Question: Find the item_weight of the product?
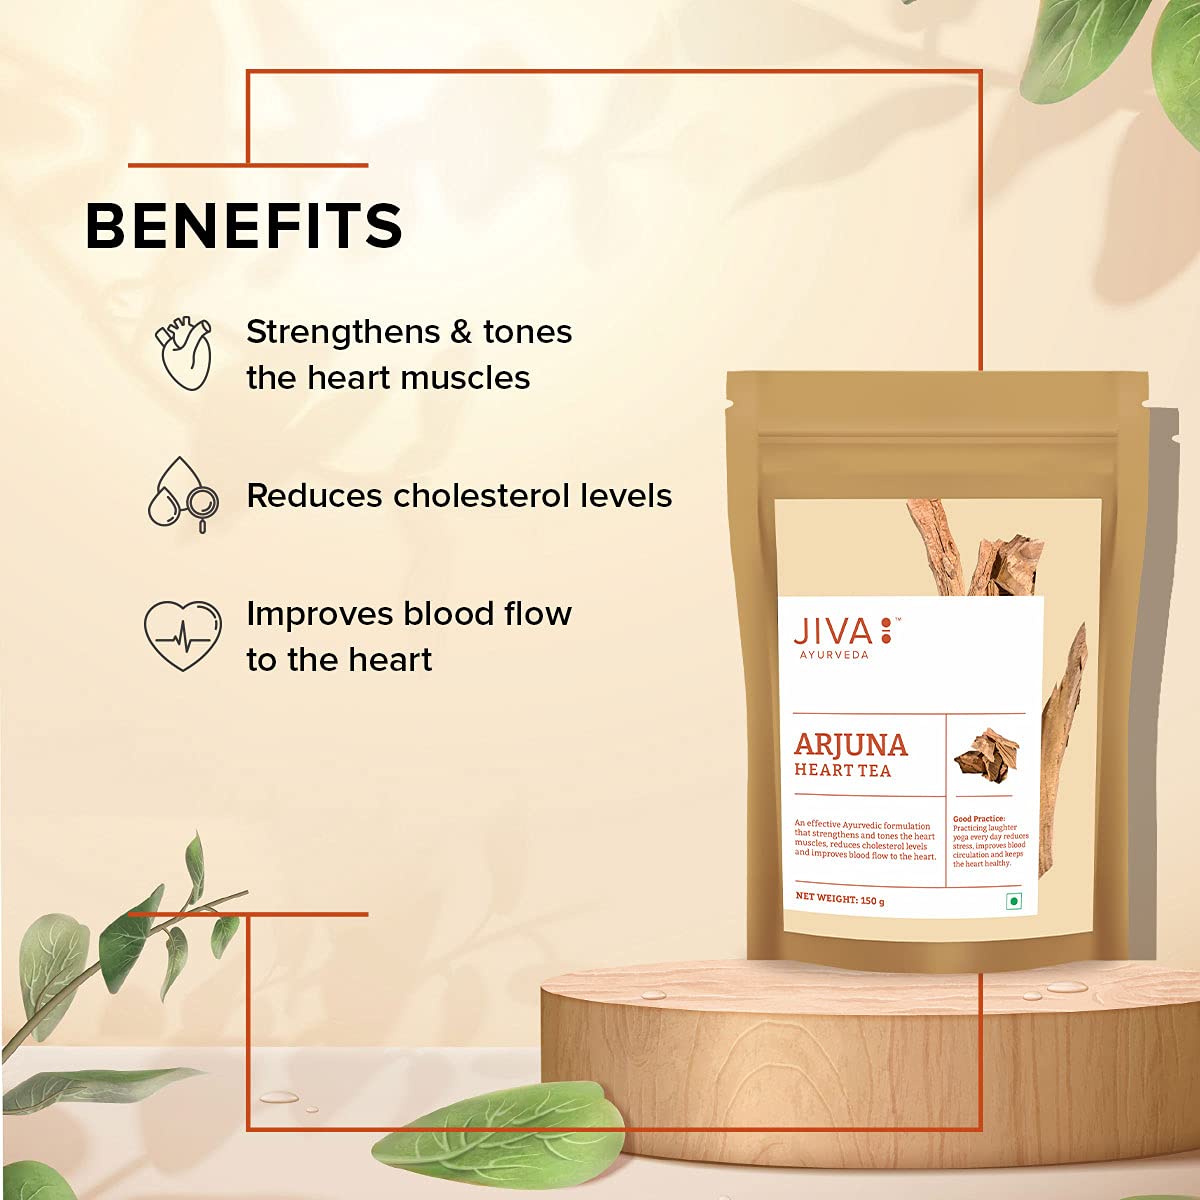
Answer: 150 gram